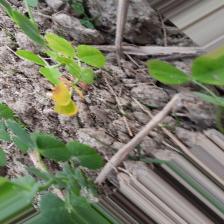
Label: Normal